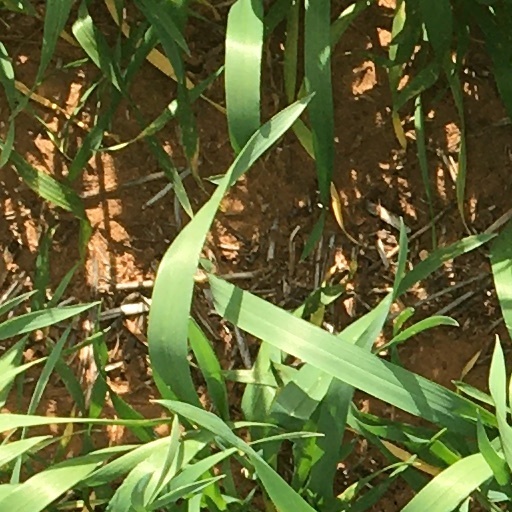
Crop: wheat